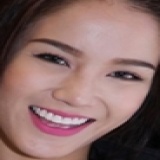
diễn viên Diệp Lâm Anh